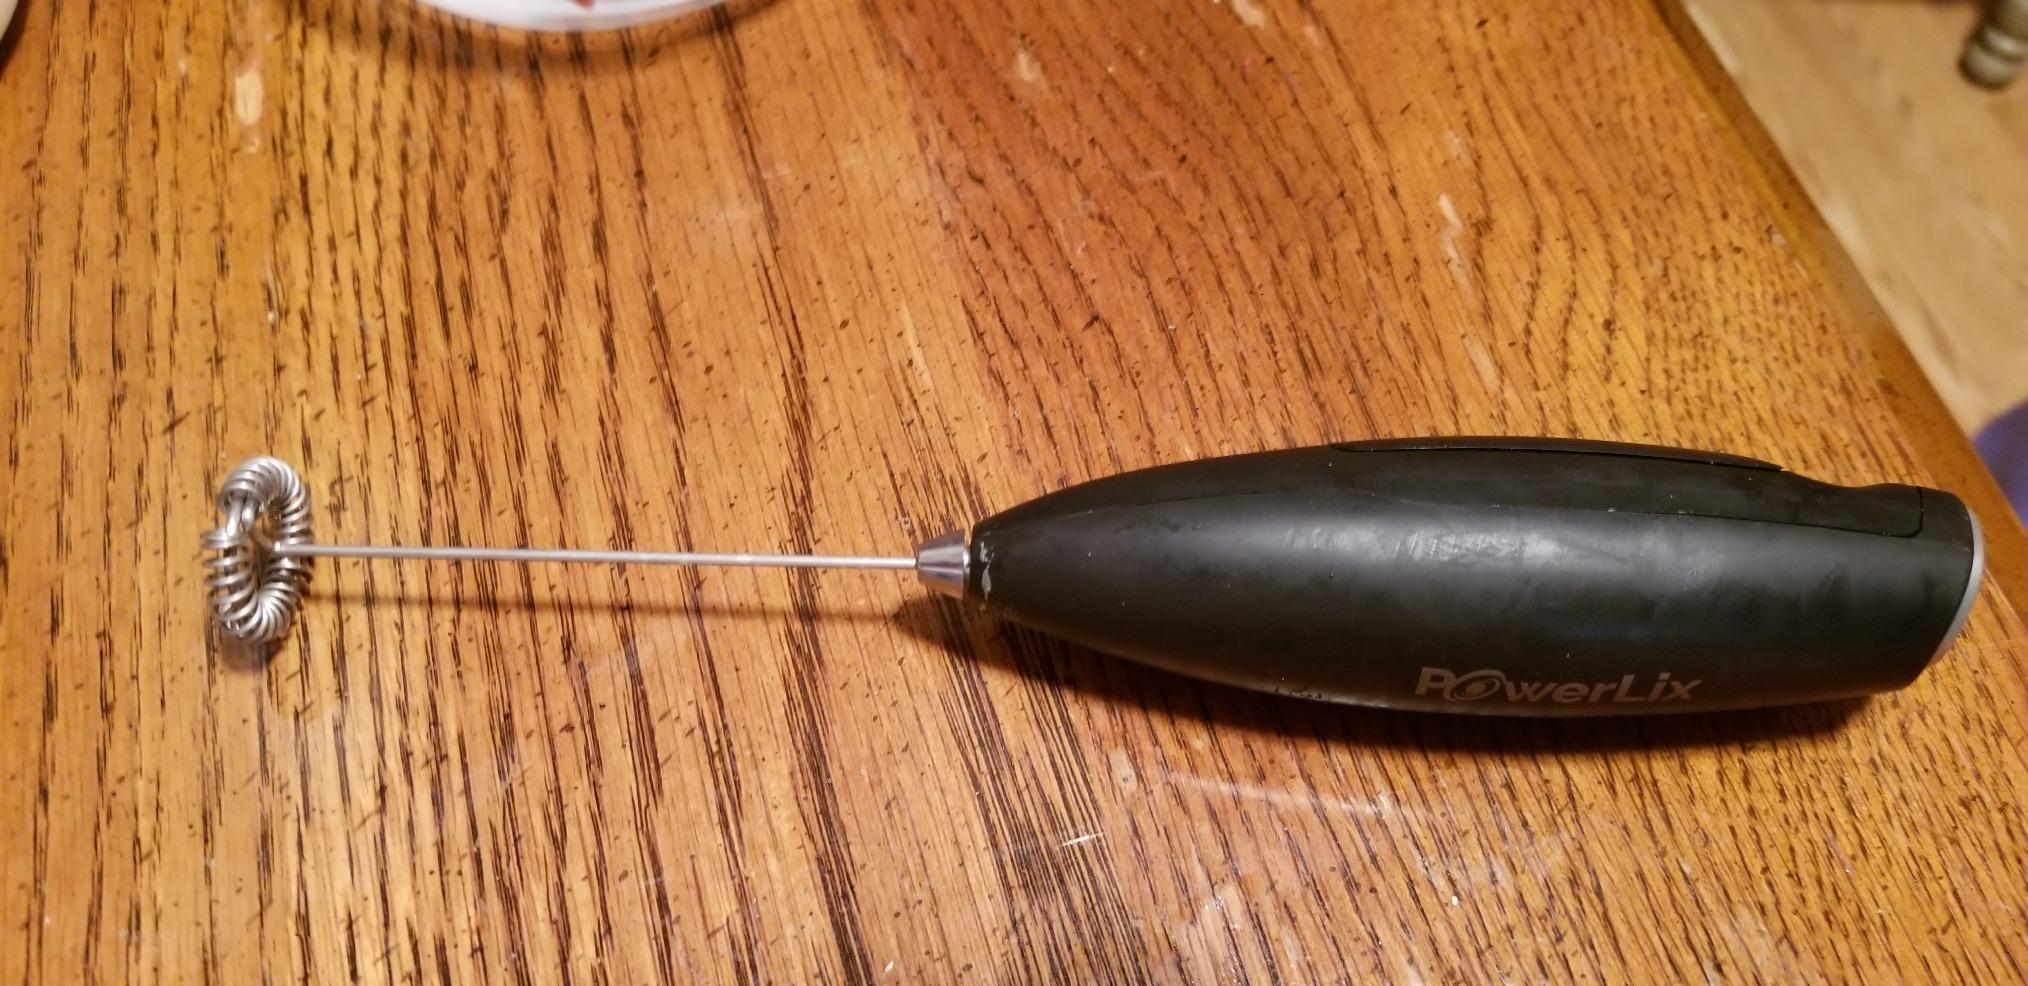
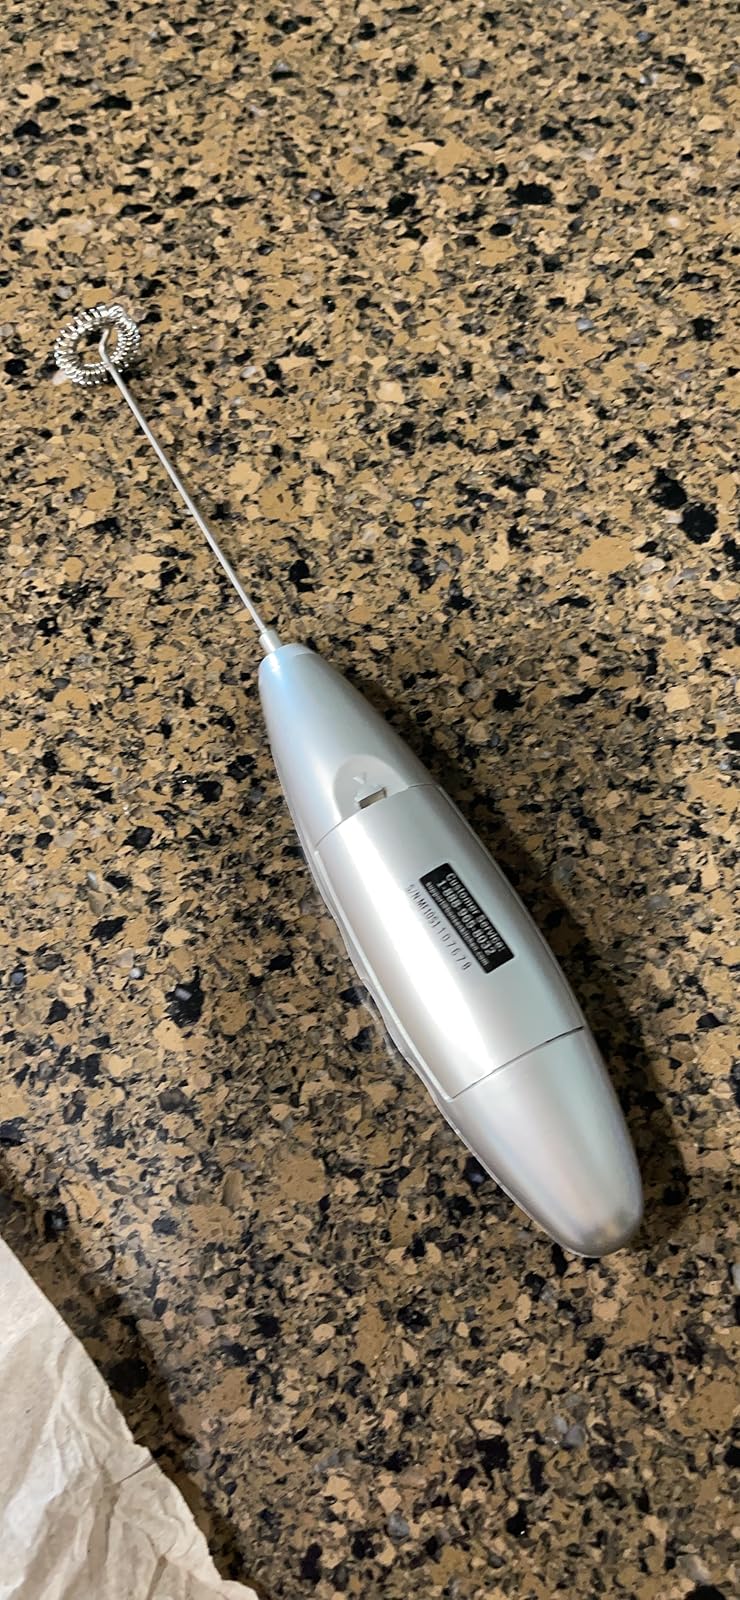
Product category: items_mixer
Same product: no